1st government of Turkey

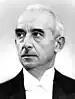
İsmet İnönü

The 1st government of Turkey (30 October 1923 – 6 March 1924) was the first government formed in the Republic of Turkey. In reality, there were other governments between 23 April 1920 and 29 October 1923, but the republic was proclaimed on 29 October 1923, and the governments were numbered only after this date.